Kasmir (singer)

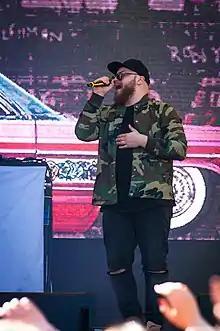
Kasmir in 2017

Thomas Kirjonen (born 27 March 1985), better known as Kasmir, is a Finnish singer, musician and record producer. Kasmir's debut single "Vadelmavene" was released in April 2014 and peaked at number one on the Finnish Singles Chart. His debut solo album "AMK Dropout" was produced by Hank Solo and Jonas W. Karlsson and was released 19 September 2014. The album was the first in Finland to certify gold based on downloads and streams.